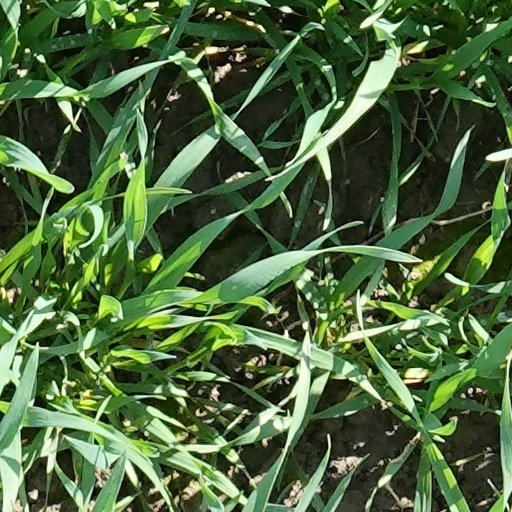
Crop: wheat